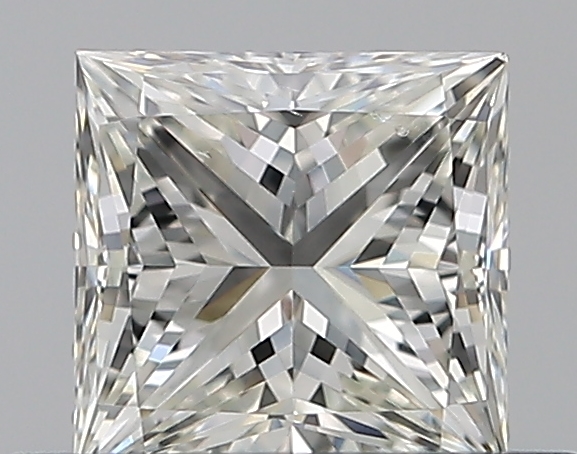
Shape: princess
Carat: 0.5
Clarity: VS1
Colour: I
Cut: EX
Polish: EX
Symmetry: VG
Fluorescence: N
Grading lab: GIA
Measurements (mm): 4.45 x 4.37 x 3.11